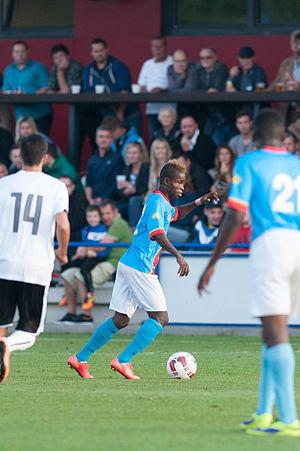
André Watshini Bukia, abrégé André Bukia, né le 3 mars 1995 à Kinshasa, est un footballeur international congolais. Il évolue au poste de milieu offensif au Boavista FC.